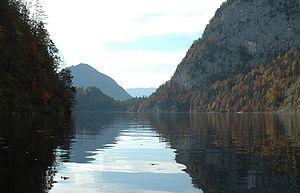
Le lac Toplitz est un lac des Alpes orientales centrales dans la région du Salzkammergut en Autriche. Son émissaire est le cours d'eau Toplitz, un affluent de la Traun, donc un sous-affluent du Danube.
L'opération Bernhard était un projet de l'Allemagne nazie visant à falsifier des billets de banque britanniques. Le plan initial consistait à larguer les billets sur la Grande-Bretagne pour provoquer l'effondrement de l'économie britannique pendant la Seconde Guerre mondiale. La première phase a été menée à partir du début de 1940 par le Sicherheitsdienst sous le titre Unternehmen Andreas. L'unité a reproduit avec succès le papier chiffon utilisé par les Britanniques, a produit des blocs de gravure presque identiques et a décodé l'algorithme utilisé pour créer le code de série alphanumérique sur chaque note. L'opération a cessé au début de 1942 après que son chef, Alfred Naujocks, a perdu la faveur de son supérieur, Reinhard Heydrich.